Loevestein Castle

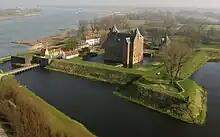
Aerial view of Loevestein Castle.

Loevestein is a water castle that was built between 1357 and 1368. It was built in a strategic location in the middle of the Netherlands, where the Maas and Waal rivers come together (just west of current day villages of Poederoijen and Brakel, in the municipality of Zaltbommel, in Gelderland). At first it was a simple square brick building, used to extract tolls from trading vessels plying the rivers. By 1372, the castle was under control of the Counts of Holland. In the 16th century (around 1575, on orders given by William the Silent) it was expanded to a larger fortress surrounded by earthen fortifications with two (later three) stone bastions on the northern side, two moats, an arsenal, and barracks for a commander and soldiers, and castle was integrated into the Hollandic Water Line.